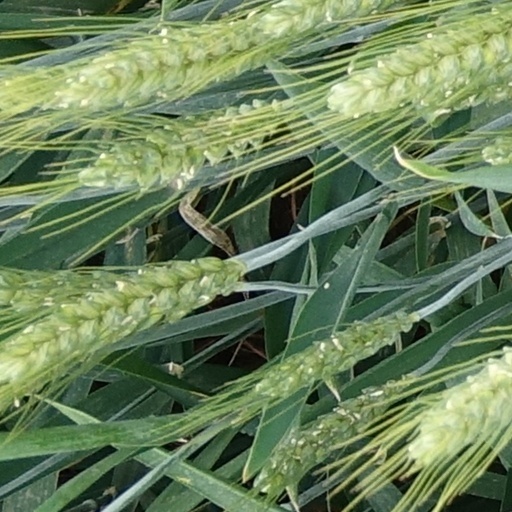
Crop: wheat